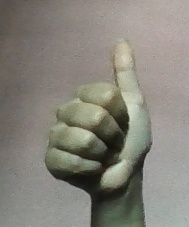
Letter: aleff